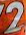
Number: 2